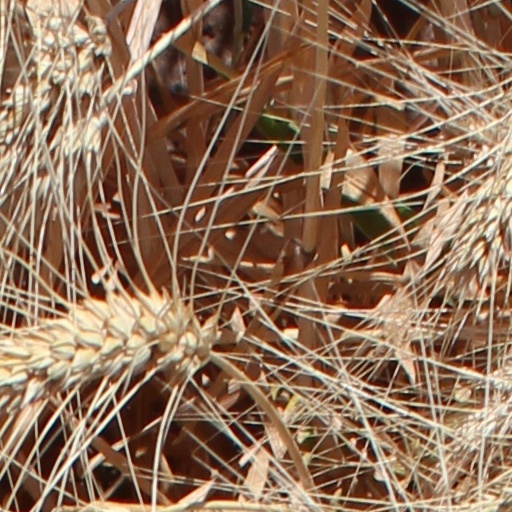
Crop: wheat